NewsNation

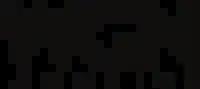
WGN America logo, used from January 2014 until it was renamed as NewsNation in March 2021

On September 1, 2020, WGN America launched a three-hour-long prime time newscast, "NewsNation", which began development in October 2019, when Nexstar management commissioned research from television subscribers that determined a share of survey participants were dissatisfied with opinion-based programming on cable news channels such as CNN (which had previously offered straight news programming within its evening lineup, before shifting further into personality-based programming in the mid-2010s), MSNBC (which gravitated toward liberal opinion/talk programs beginning in 2008), and Fox News (developed in 1996 with a conservative-leaning format). The program draws partly from the broadcast and digital resources of Nexstar's television stations (including those acquired by Tribune Media, in addition to WGN America, several months prior). NewsNation boasts the resources of "over 5,000 journalists in 200 newsrooms across America."